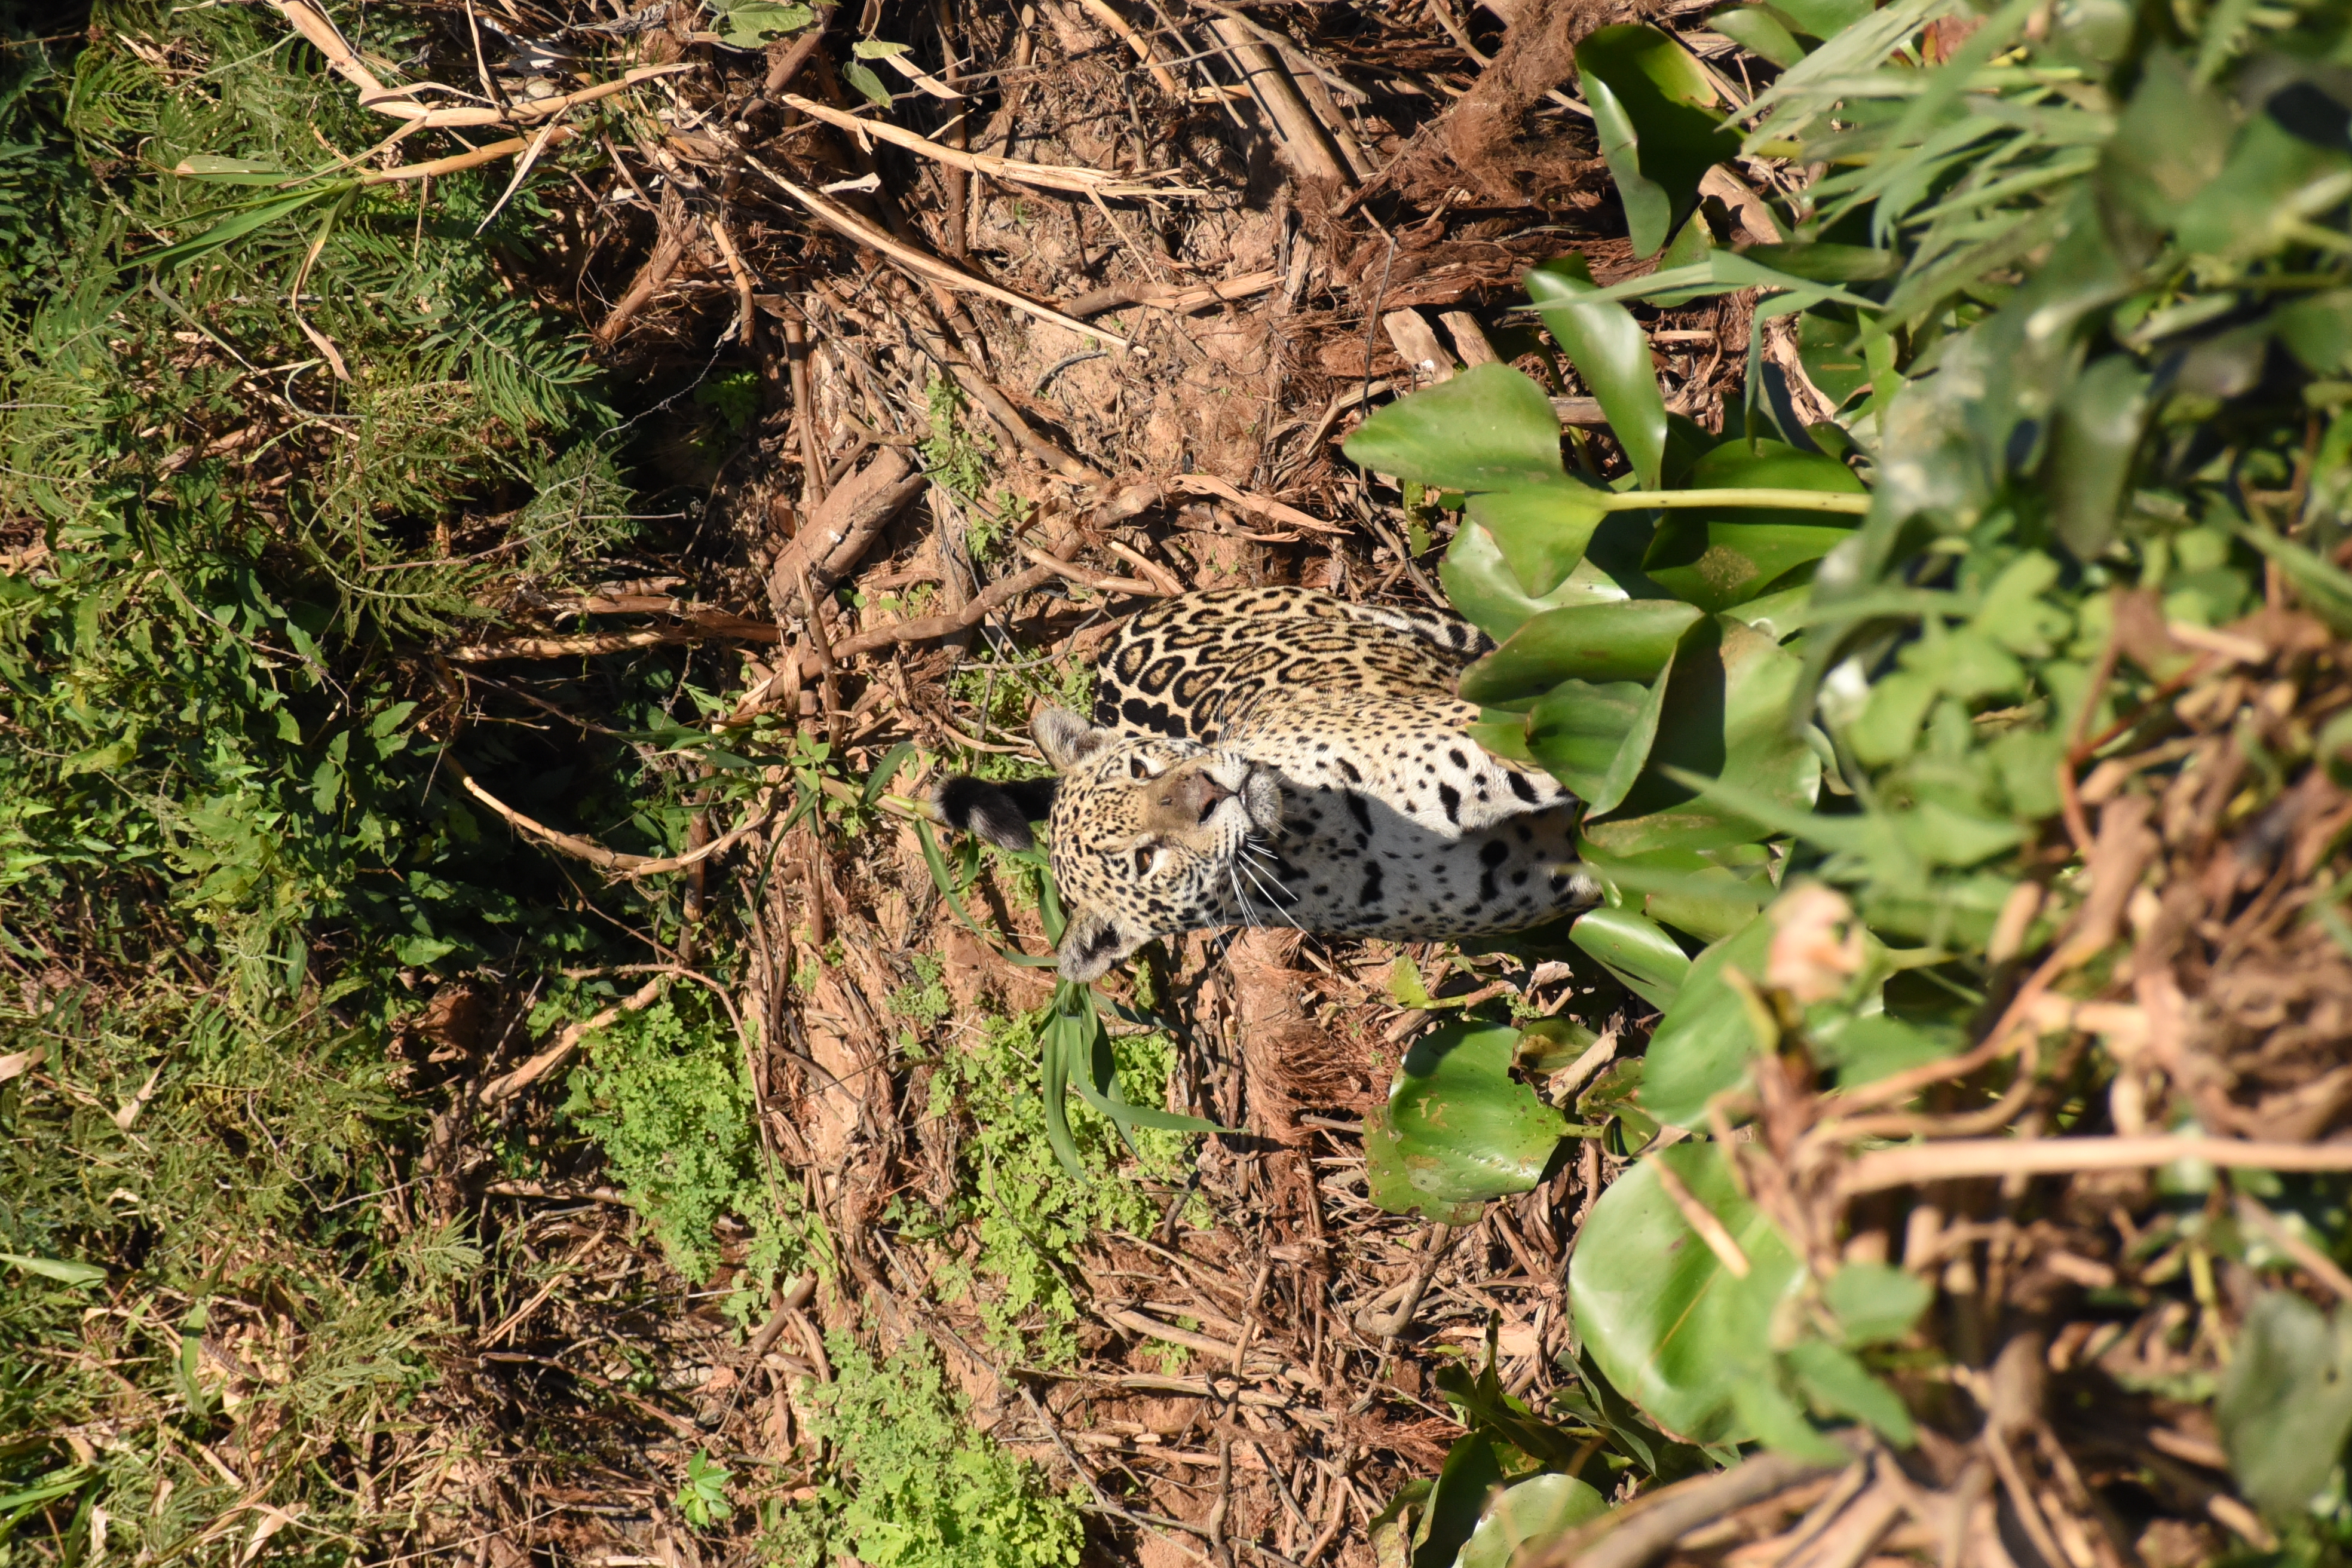
Jaguar: Marcela